Radu R. Rosetti

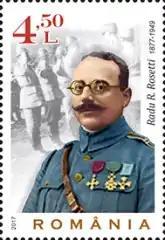
Postage stamp from 2017 (Scott #7305)

After the war, he served as military attaché in London, from 1 July 1919 to 1 October 1920. Subsequently, he was named commander of a brigade and head of training courses for high-level officers. In 1924, he was advanced to the rank of brigadier general. Continuing to deplore the large number of promotions made in the triumphant mood that followed the creation of Greater Romania, Rosetti soon resigned from the army. He authored books on military history and theory, some of them works of pioneering research. He headed the National Military Museum, an institution he had said from 1914 should be established. Elected a corresponding member of the Romanian Academy in 1927, he advanced to titular status in 1934 before being stripped of membership in 1948 by the new communist regime. He headed the Romanian Academy Library between 1931 and 1940, assuming the role at the suggestion of his retiring predecessor Ioan Bianu. As director, he oversaw construction of a new headquarters, completed in 1938.